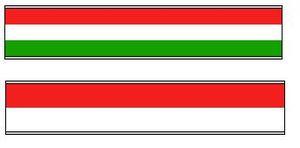
Couleurs des membre de l'Agaunia: - Rouge-Blanc-Vert: Bursch - Rouge-Blanc: Fuchs